Blacksmith token

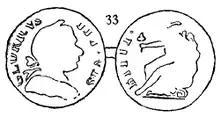
Wood's illustration of Wood 33, with indistinct legends for the tops of the letters along the circumference of the obverse and reverse.

Howland Wood published the first comprehensive study of the series in an article published "The Numismatist" in 1910, titled "The Canadian Blacksmith Coppers" (published later that same year as a pamphlet of the same name). He noted one characteristic that was common to the series, that they were created specifically to look like worn British half-pence coins. Another common feature to most of the Blacksmith coppers was that their designs were the opposite to that of the original coin being imitated. If the coin was imitating the bust of George III on its obverse, it would face left in the Blacksmith version whereas in the officially issued coinage it would face right. Wood believed that the reason for this was the inexperience of the die cutter, who created the die facing the same way as the original coin being imitated. The reverse of many of these coins featured an image of Britannia who faced the opposite way from the original, though Wood notes that when the reverse featured a harp, it faced the same way as it did on the Irish regal coinage it was imitating. Most of these regal imitations were created using copper, though he notes a few that were done in brass. Though Wood had no conclusive proof, he thought the regal imitation Blacksmith tokens were created in the first quarter of the 19th century, noting a particular specimen that had been struck over a George IV half-penny of 1825, so clearly not struck before that date, and was likely struck sometime soon after that date. This has been further corroborated in more recent times with the discovery of a Blacksmith token that had been struck over an Upper Canadian token dating to 1820.